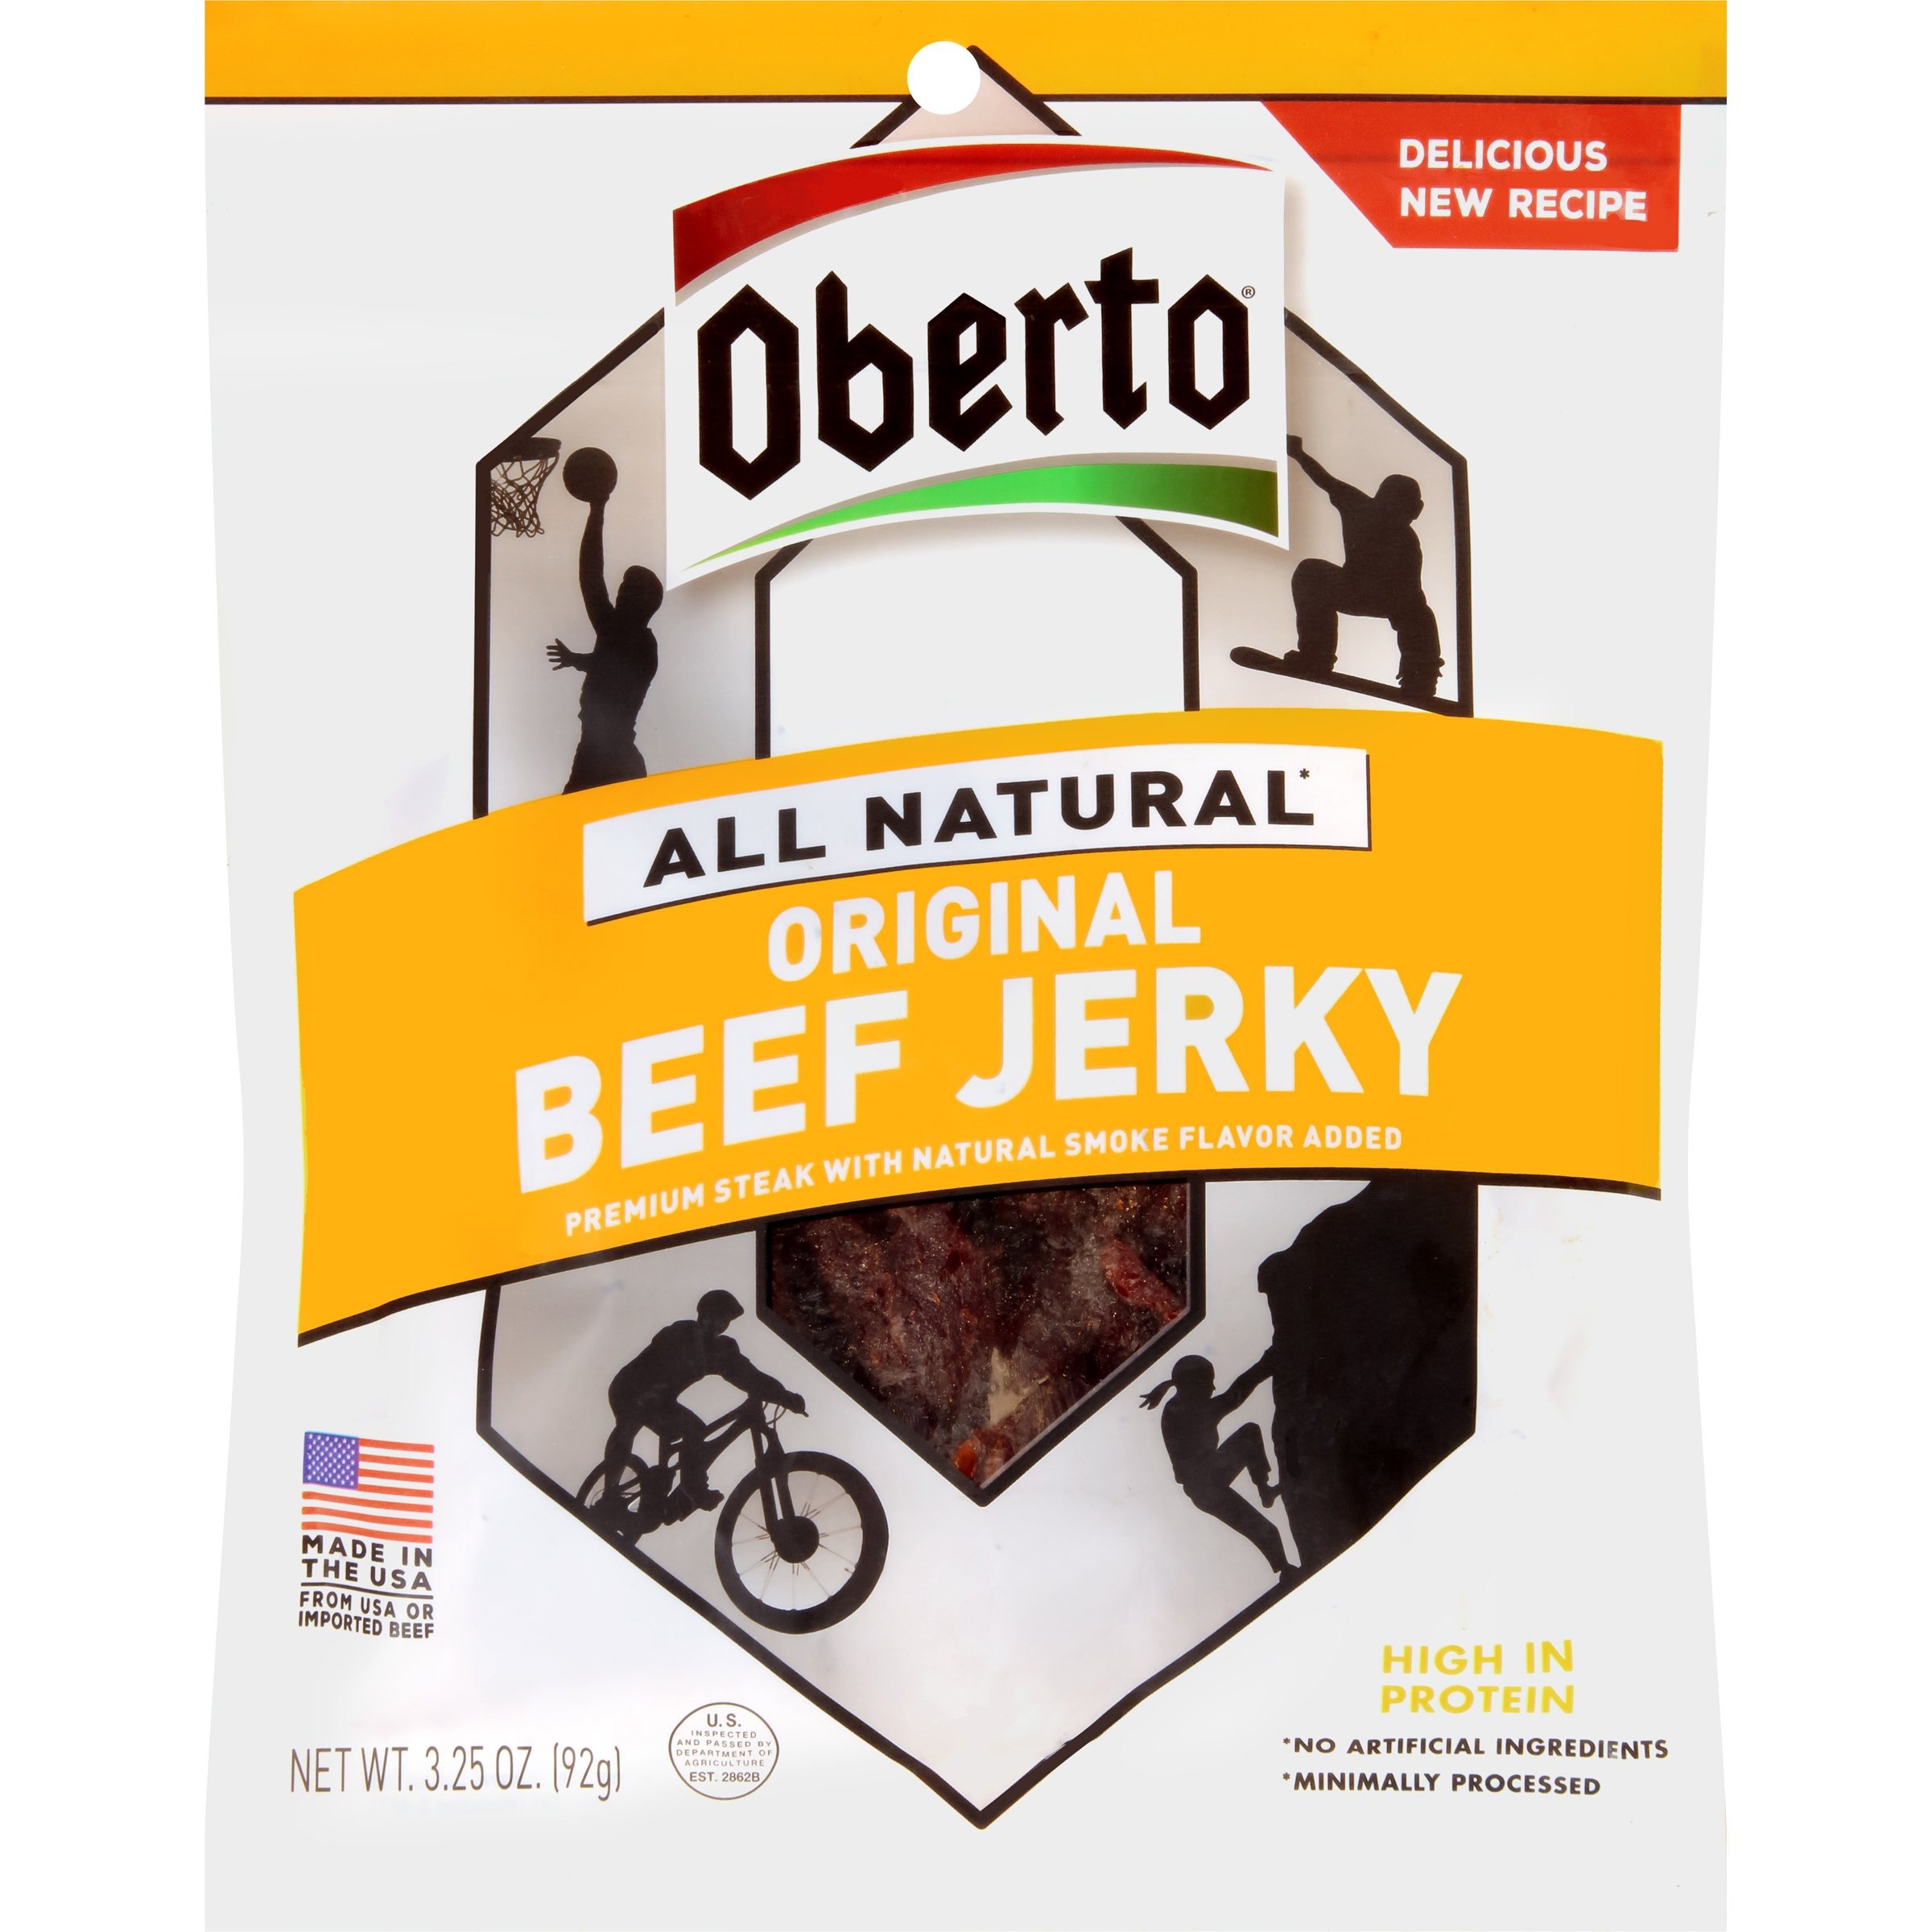
Item Name: Oberto All Natural Original Beef Jerky, 3.25-Ounce Bag
Bullet Point 1: Premium steak with natural smoke flavor added
Bullet Point 2: High in protein, all natural jerky with no preservatives and no artificial ingredients
Bullet Point 3: Minimally processed and gluten free
Bullet Point 4: No added MSG
Bullet Point 5: Proudly made in the USA
Value: 3.25
Unit: Ounce

Price: 4.89